Reema Juffali

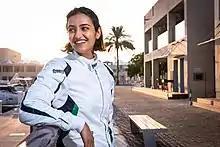
Juffali at Yas Marina, 2018

Reema Juffali (also Reema Al-Juffali; ; born 18 January 1992) is a Saudi Arabian amateur race car driver who competes in the International GT Open with her own team, Theeba Motorsport. She is the first-ever Saudi Arabian woman racing driver, the first Saudi woman to hold a racing license and also the first Saudi woman to win an international motor race. In November 2019, she became the country's first woman racing car driver to take part in an international racing competition in the Kingdom of Saudi Arabia.